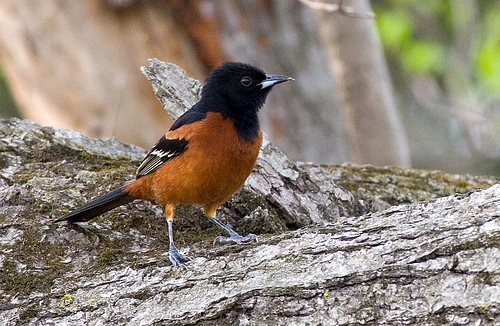
this orange and black, with orange breast and a small head compared to the rest of the body.
this is a brown bird with a black wing and a black head.
this bird has a black head and throat, but its breast and wingbar are golden brown and its primaries are black and white.
little brown bird has black head, throat, wings and retricies and the wings have white wing bars.
this bird has an orange belly and breast with a black tail, head, wings, and beak.
a small bird with a black head and tail but orange body, has a small head and hooked beak.
this bird has wings that are black and has an orange bellya bird with a black eye, head, bill, and throat, a red-orange flank and belly and black wings with a white wingbar.
this bird is red with black and has a very short beak.
this bird is red with black and has a long, pointy beak.
Species: Orchard Oriole